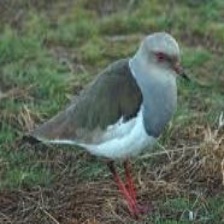
Species: ANDEAN LAPWING
Scientific name: VANELLUS RESPLENDENS